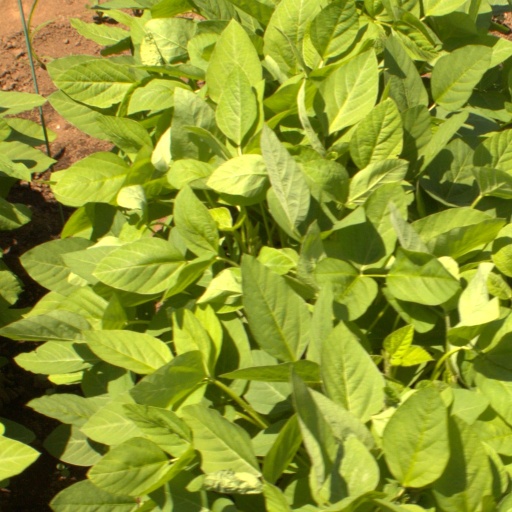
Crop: soybean